Germany in the Eurovision Song Contest 1969

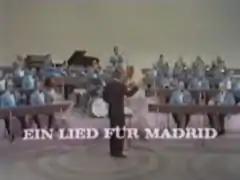
title card.

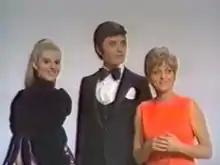
Peggy March, Rex Gildo and Siw Malmkvist introduced in the show.

The GEMA has chosen 30 popular composers and lyricists. These were invited by (HR) to submit one or two songs each. Nine of these songs would participate in the national final. Three singers were chosen to participate in the national final: Siw Malmkvist (who had represented ), Rex Gildo, and Peggy March. All of them were well-known artists in Germany. It is rumoured that actually twelve songs were supposed to be presented and that Alexandra would have been the fourth representative but that she has withdrawn from the competition because Udo Jürgens advised her to do so. However, this has never been confirmed. She later died in July 1969 in a car accident.